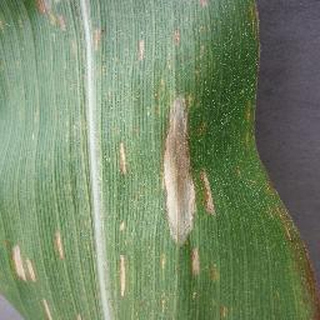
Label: corn_northern_leaf_blight